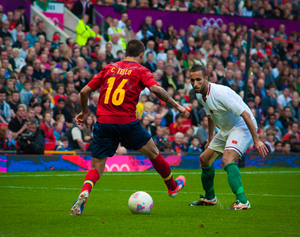
Cristian Tello Herrera, né le 11 août 1991 à Sabadell est un footballeur international espagnol qui évolue au poste d'ailier gauche au Real Betis Balompié